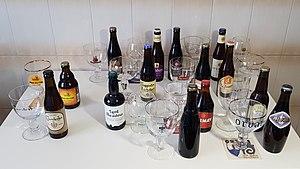
Une bière trappiste, ou trappiste, est une bière brassée par ou sous contrôle des moines trappistes. Ces bières trappistes sont généralement de fermentation haute et doivent être brassées dans le respect des critères définis par l'Association internationale trappiste si elles veulent pouvoir arborer le logo Authentic Trappist Product délivré par cette association privée.